Horst Lichter

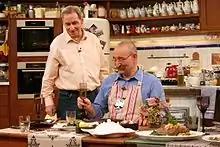
Lichter (right) with Henry van Lyck in the show "Lafer! Lichter! Lecker!"

Lichter has three children from his first marriage; one of them died as an infant. Another relationship resulted in a daughter. He is married for the third time with Nada Lichter and lived in Badenweiler for eight years, and moved to Cologne in 2020.